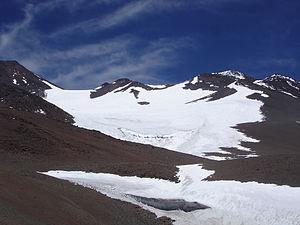
Le Monte Pissis est une montagne d'Argentine, troisième plus haut sommet de la cordillère des Andes après l'Aconcagua et le Nevado Ojos del Salado avec 6 792 mètres d'altitude. Il s'agit d'un volcan endormi.
La province de La Rioja est une subdivision de l'Argentine située au nord-ouest du pays. Elle est limitée au nord-ouest par le Chili, à l'ouest par la province de San Juan, au sud par la province de San Luis à l'est par la province de Córdoba et au nord par la province de Catamarca.